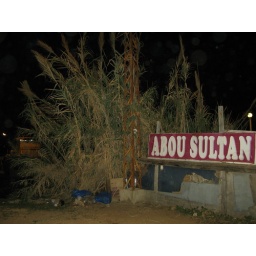
delicious fish grillery out below pigeon rocks